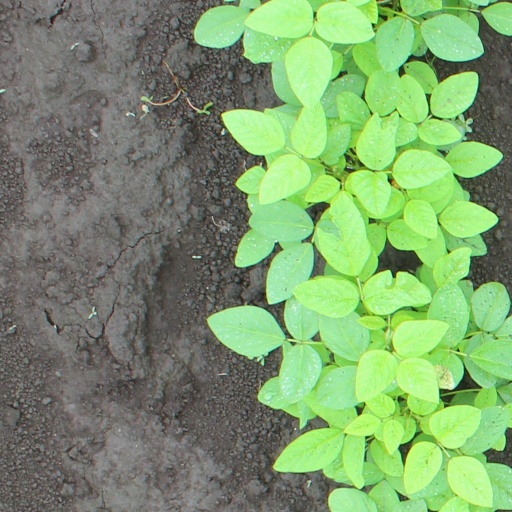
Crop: soybean